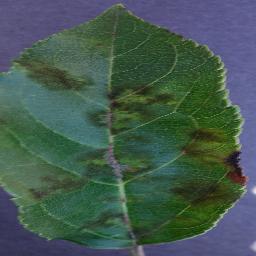
Label: Apple___Apple_scab